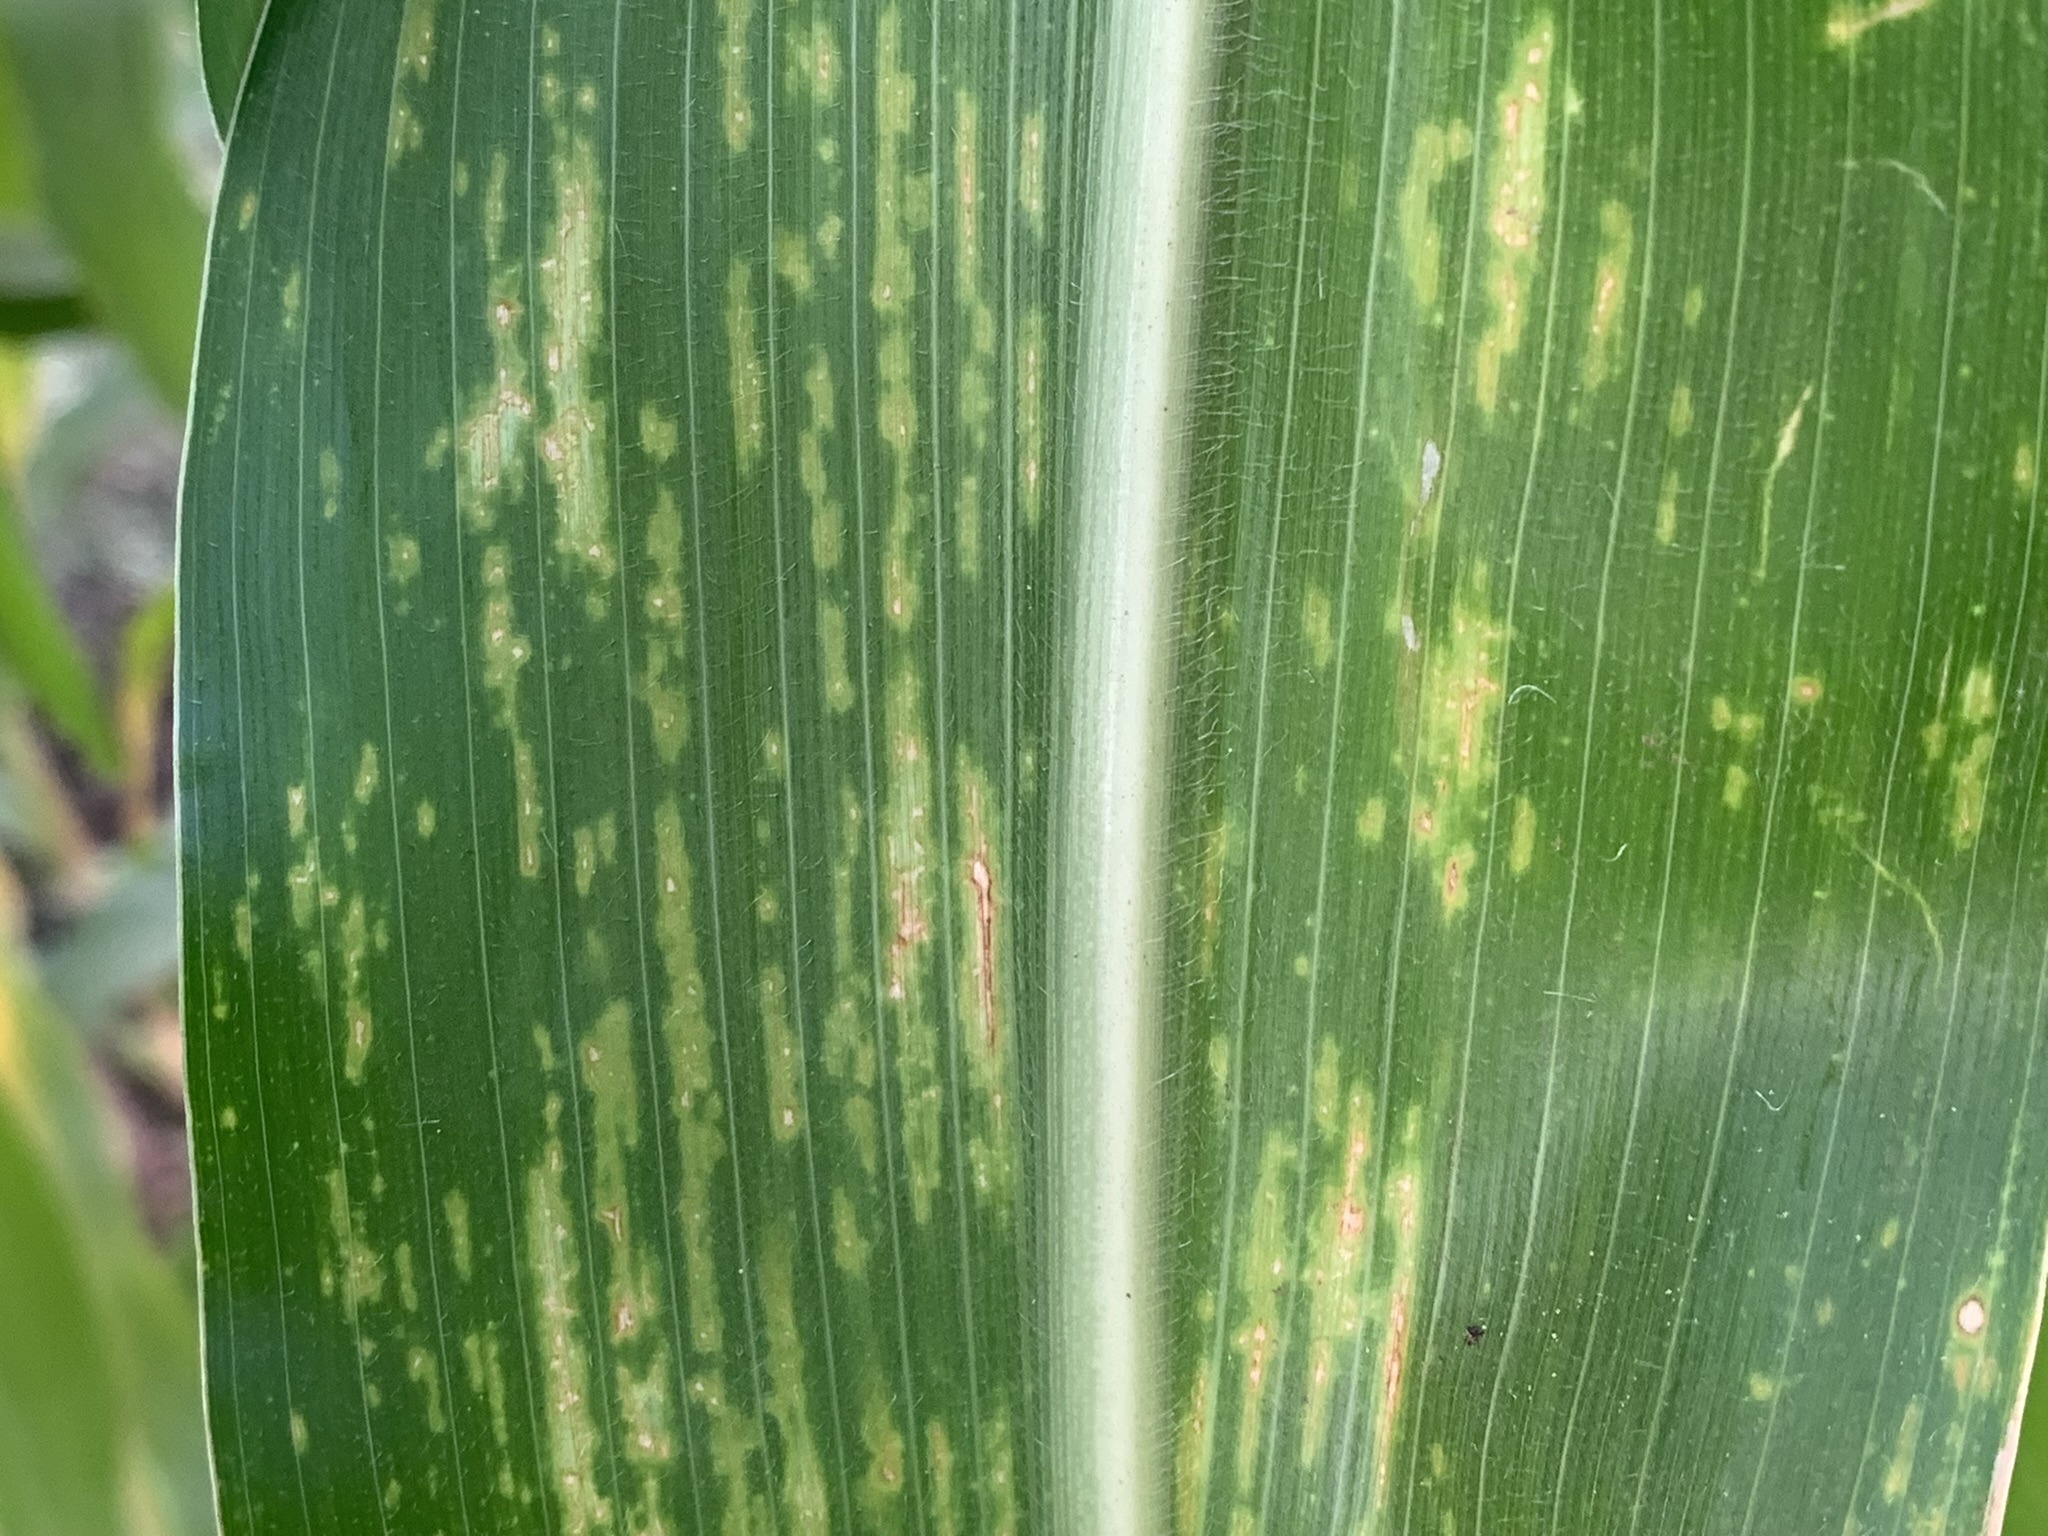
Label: MLN